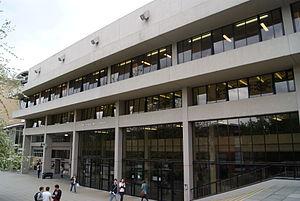
L'université de Leeds est un établissement d'enseignement supérieur britannique située dans la ville de Leeds, dans la région anglaise de Yorkshire-et-Humber. Elle est en 10ᵉ position du classement de la ligue des universités britanniques de 2018, publiée par le journal Sunday Times. L'université fait partie des universités Red Brick et c'est l'un des membres fondateurs du prestigieux Russell Group, comprenant les principales universités à forte intensité de recherche au Royaume-Uni.
Edward Charles Gurney Boyle, baron Boyle de Handsworth, est un homme politique du Parti conservateur britannique et vice-chancelier de l'Université de Leeds.